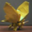
Label: butterfly